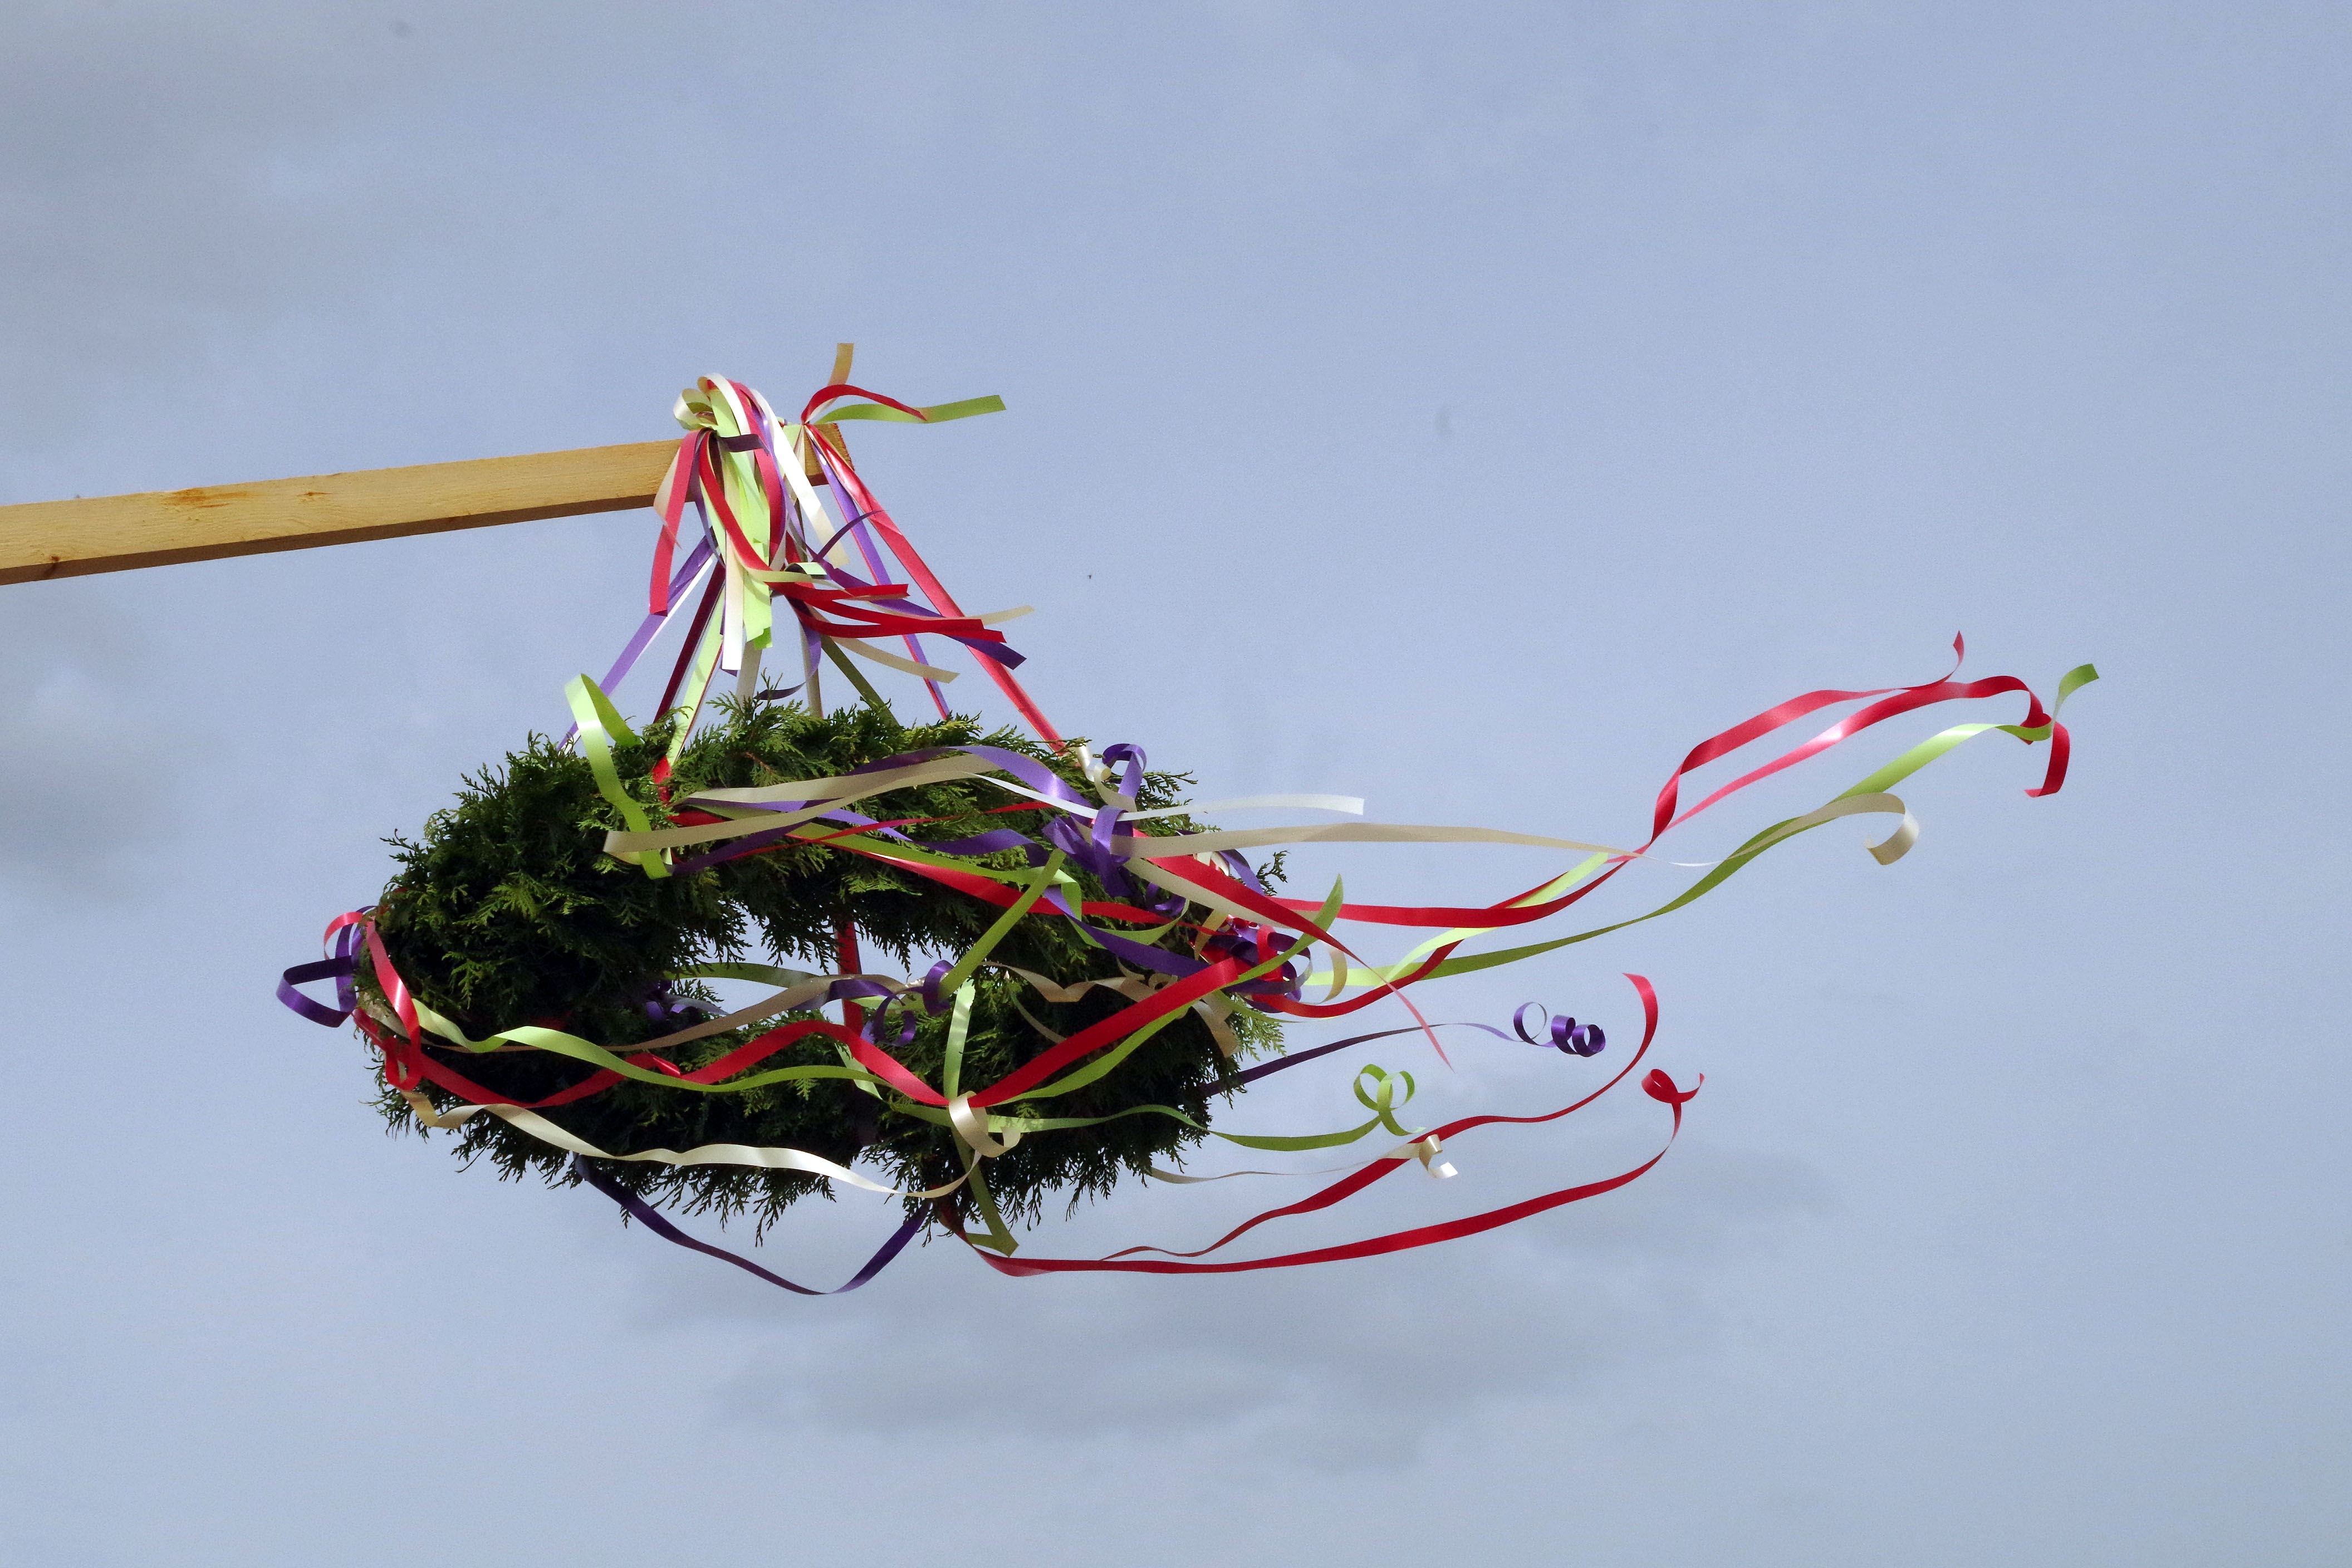
branch, flower, roof, toy, customary, topping out ceremony